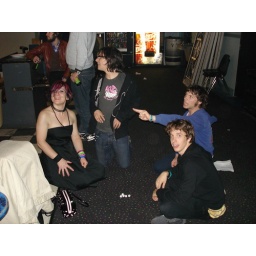
sitting on the floor in a bowling alley... gambling away or toll money.